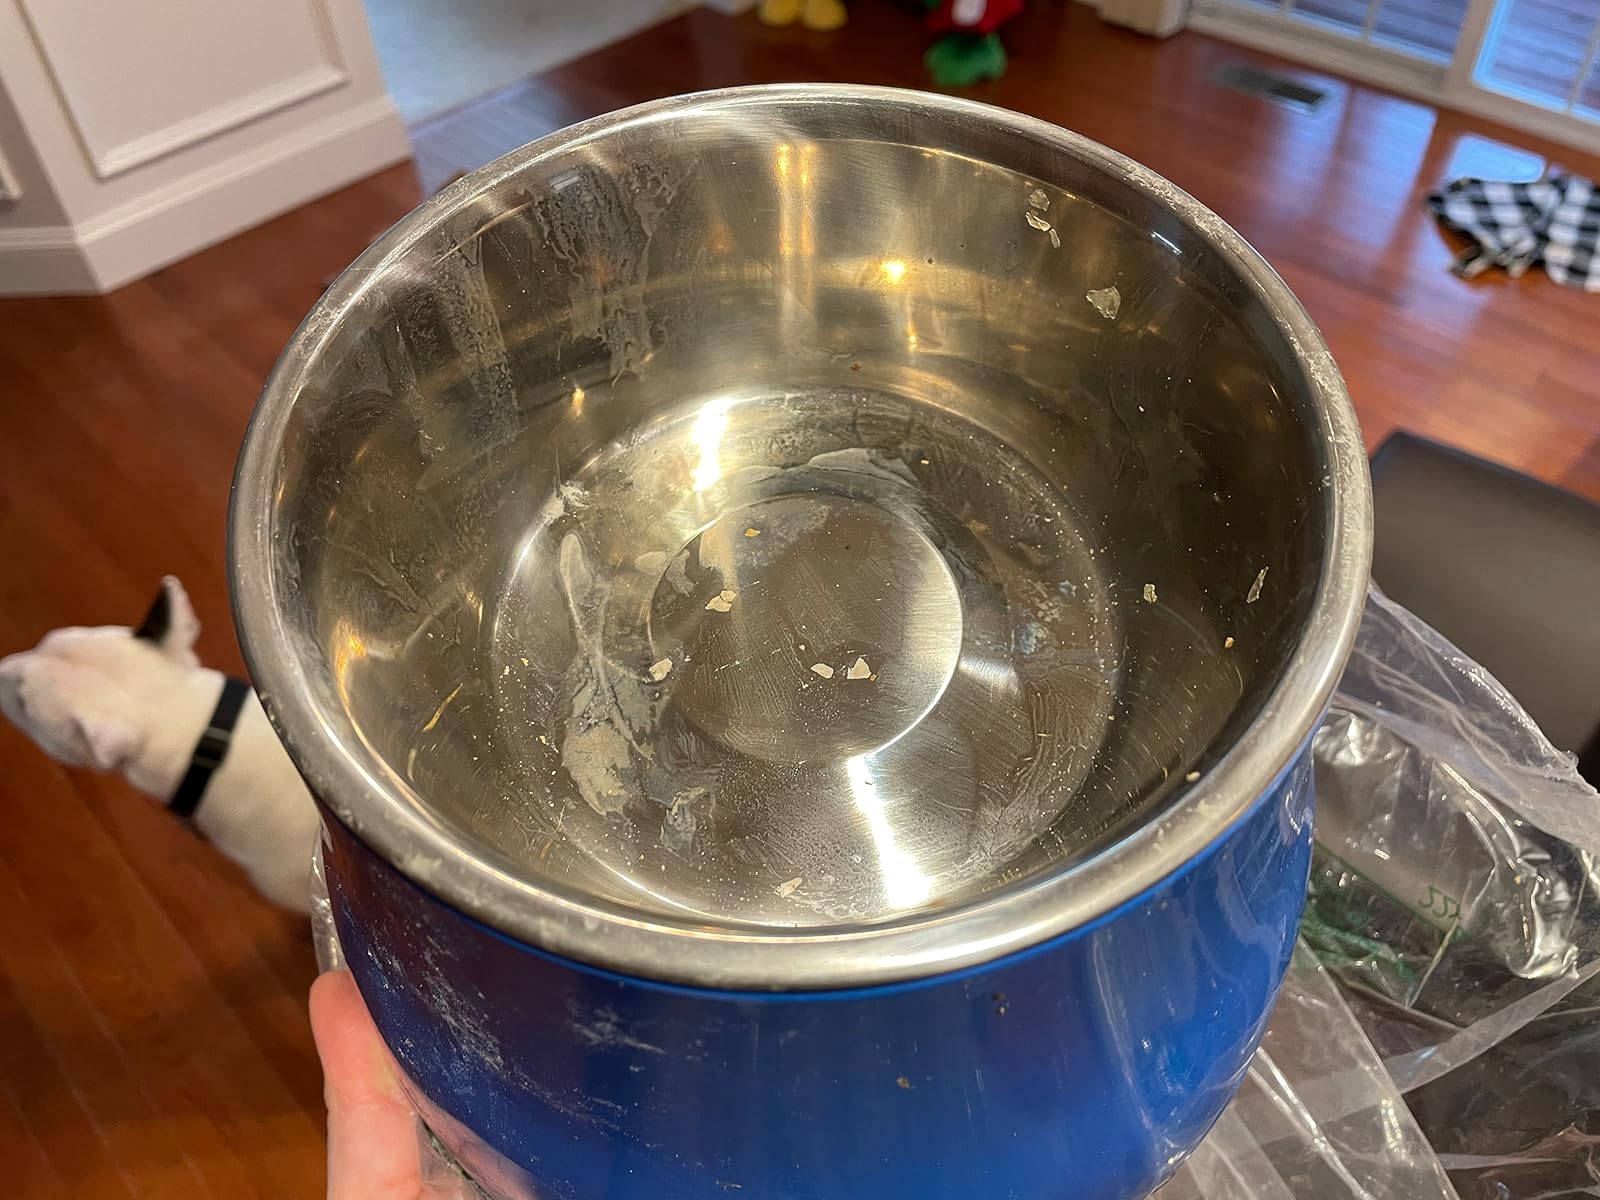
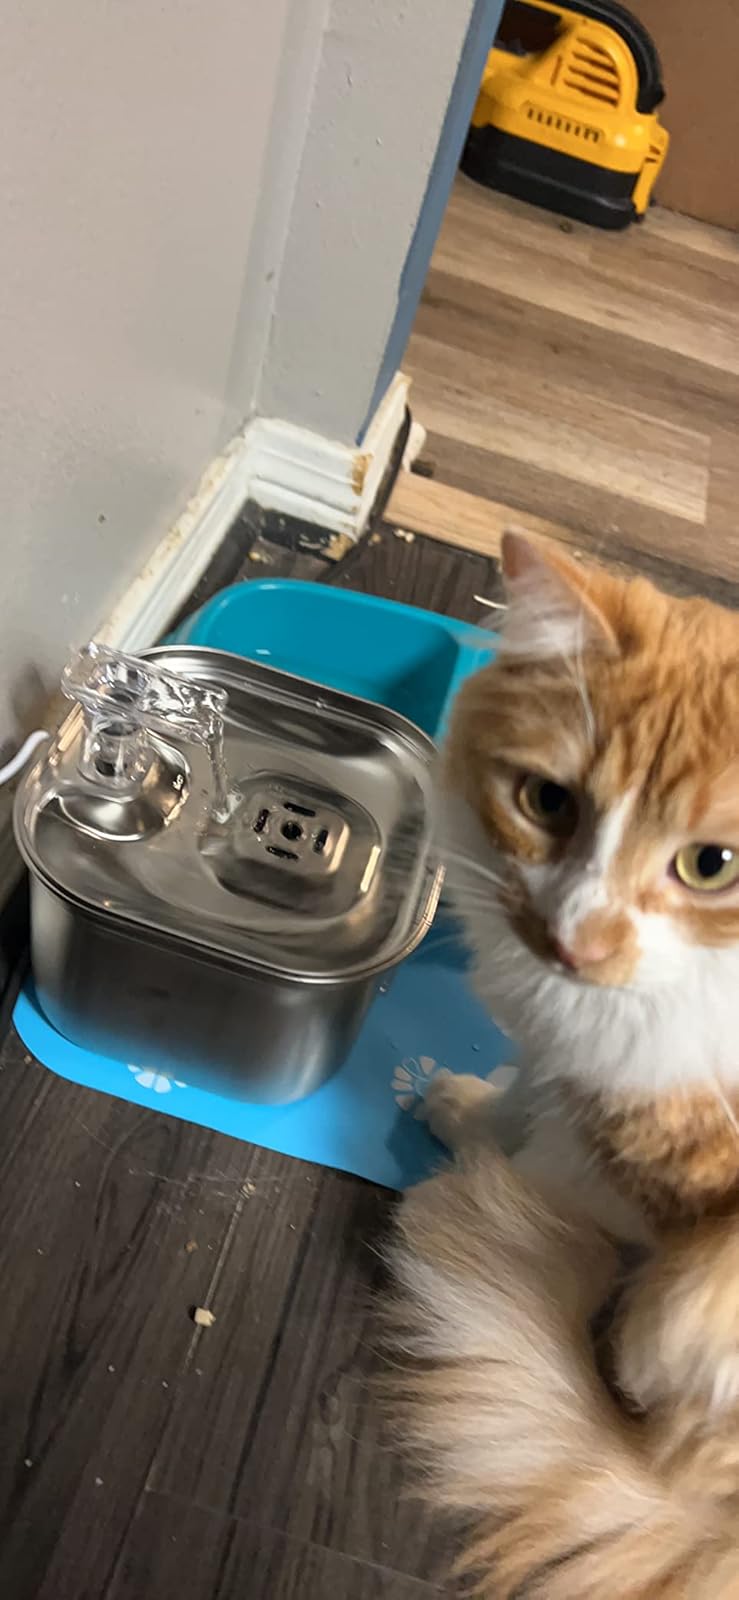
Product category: items_bowl
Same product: no